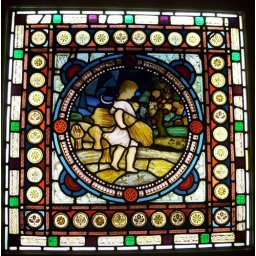
Stained glass window in the bathroom